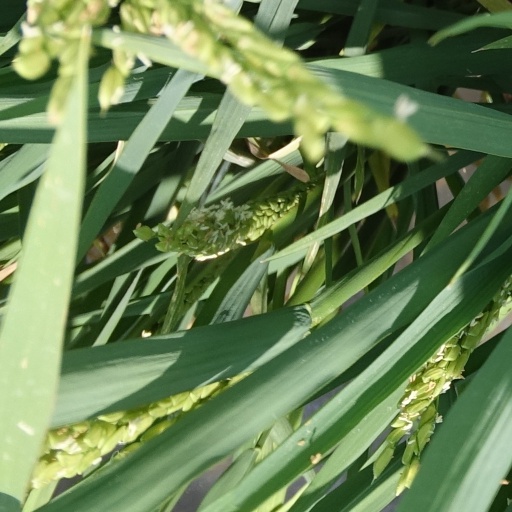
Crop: rice